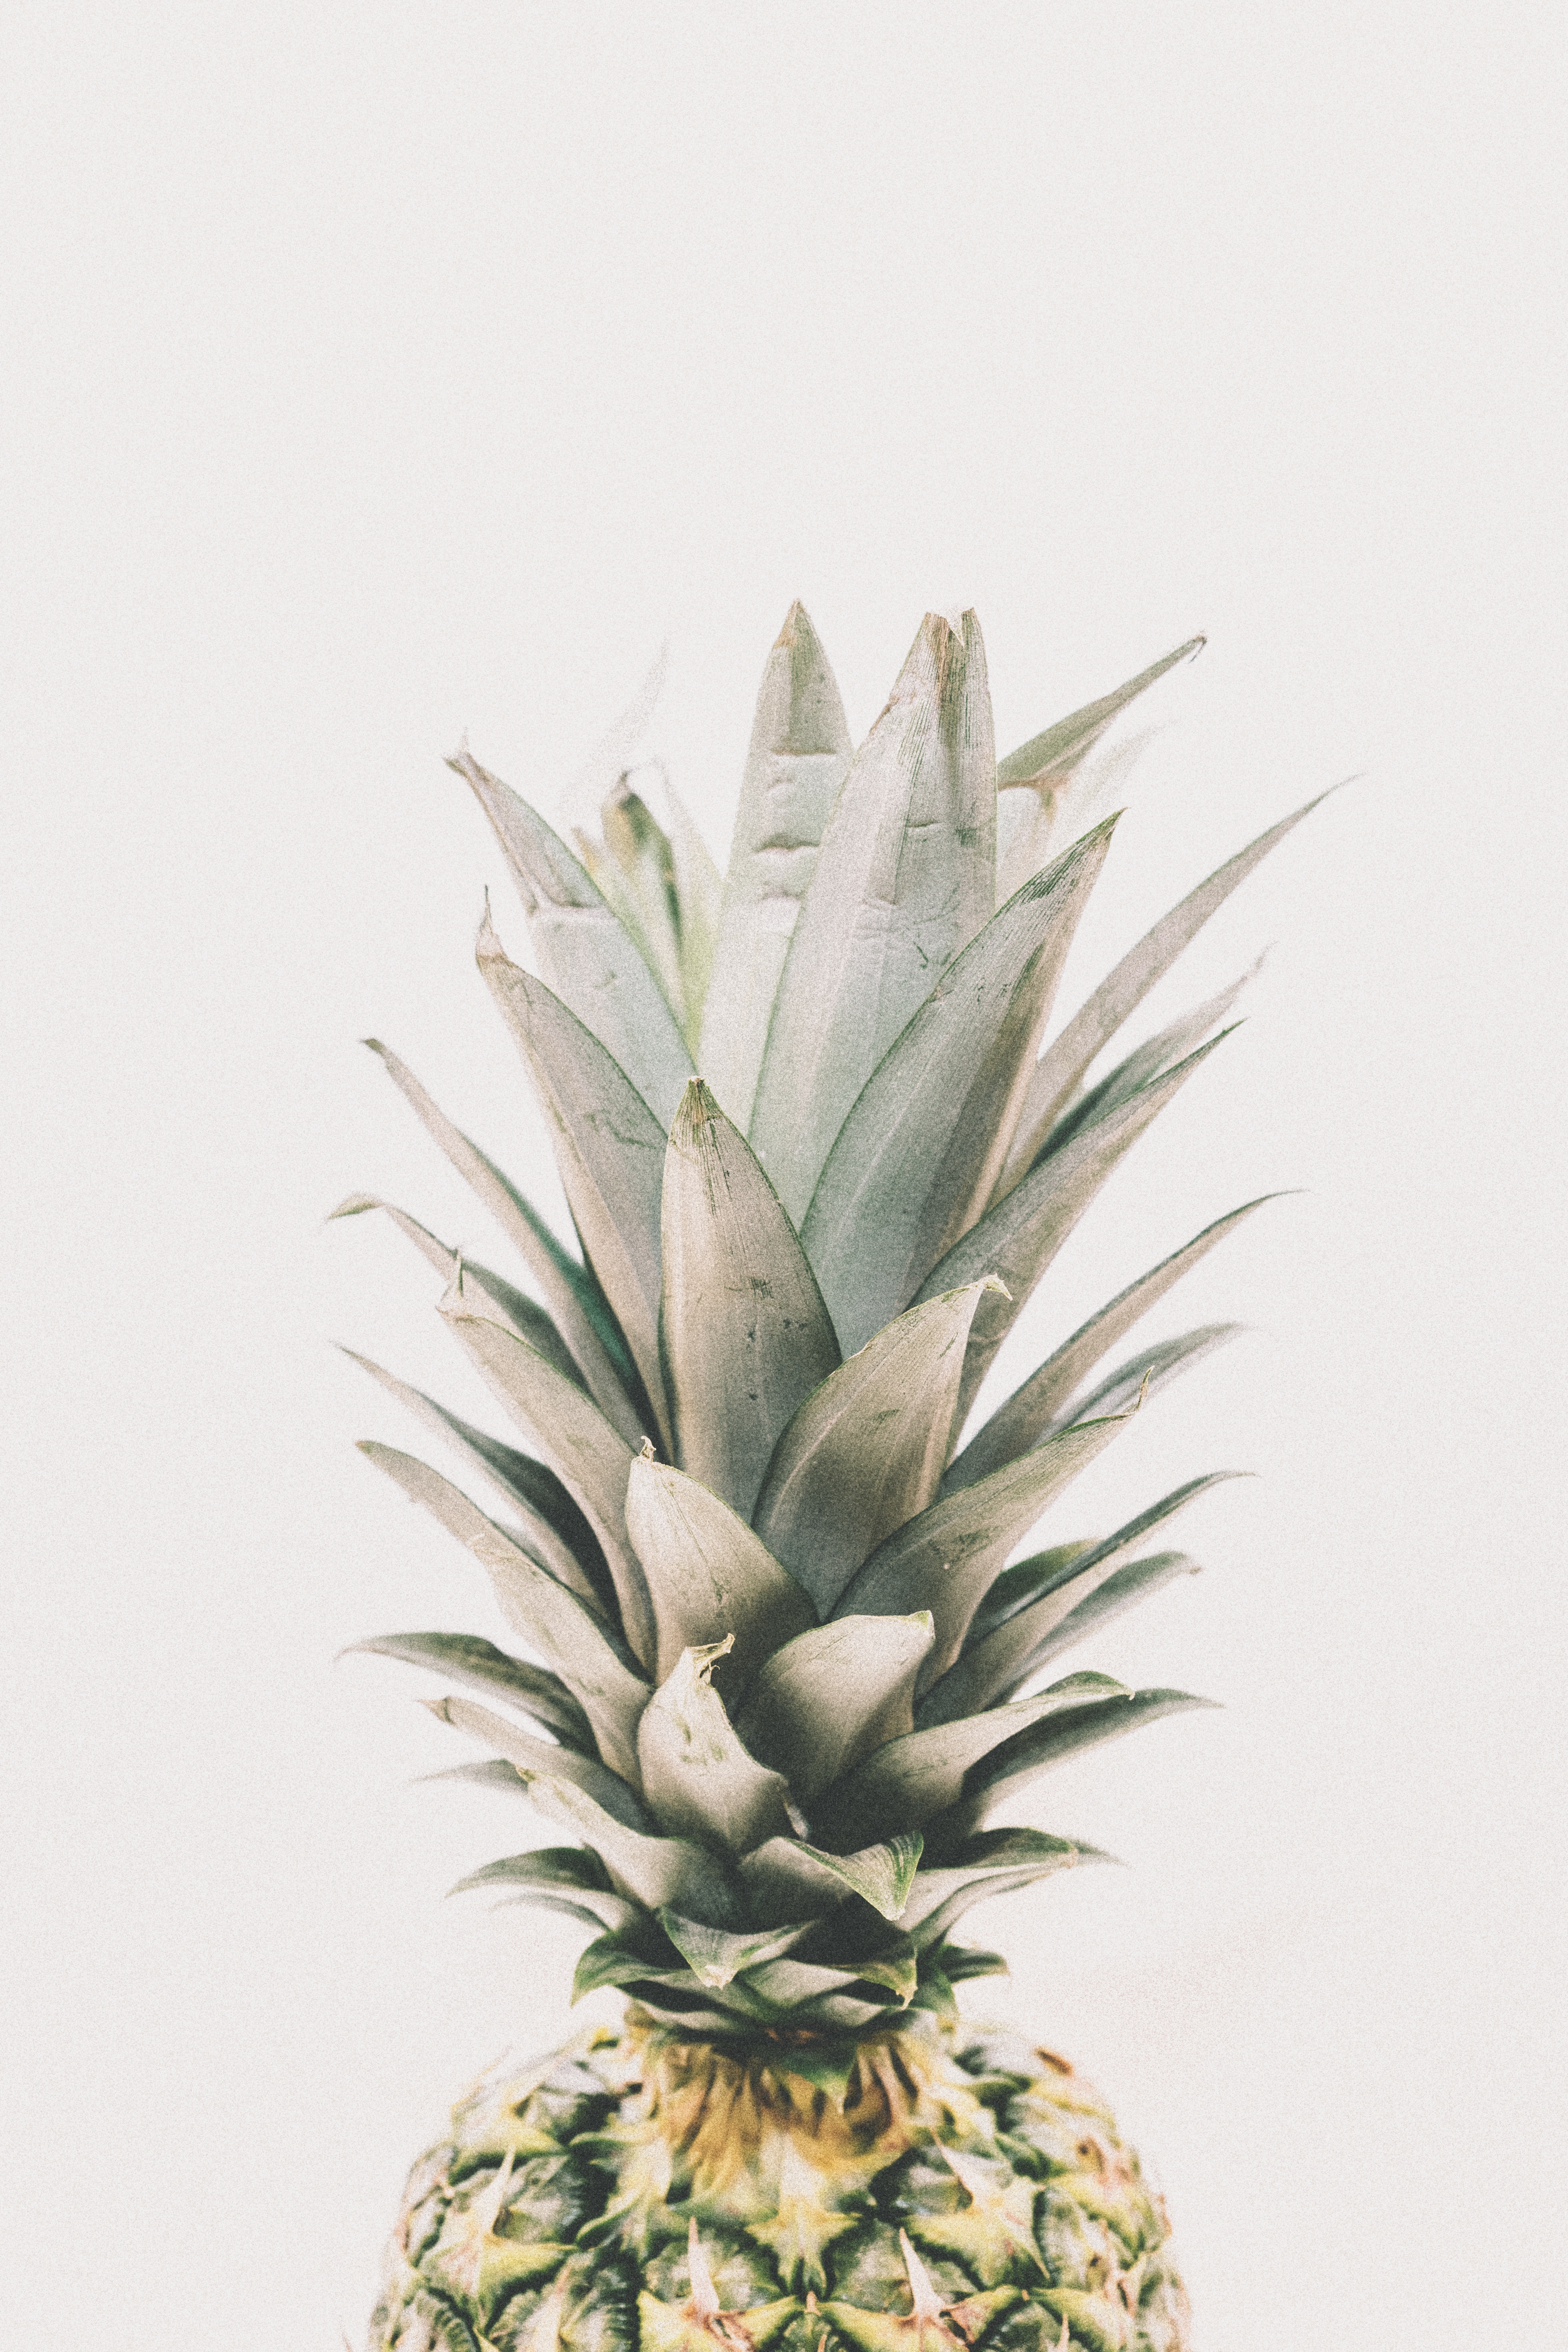
branch, plant, fruit, flower, food, produce, botany, flora, pineapple, flowering plant, ananas, bromeliaceae, grass family, land plant, arecales